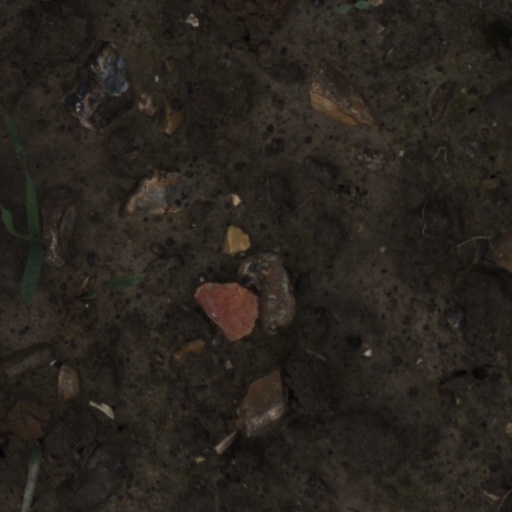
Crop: wheat